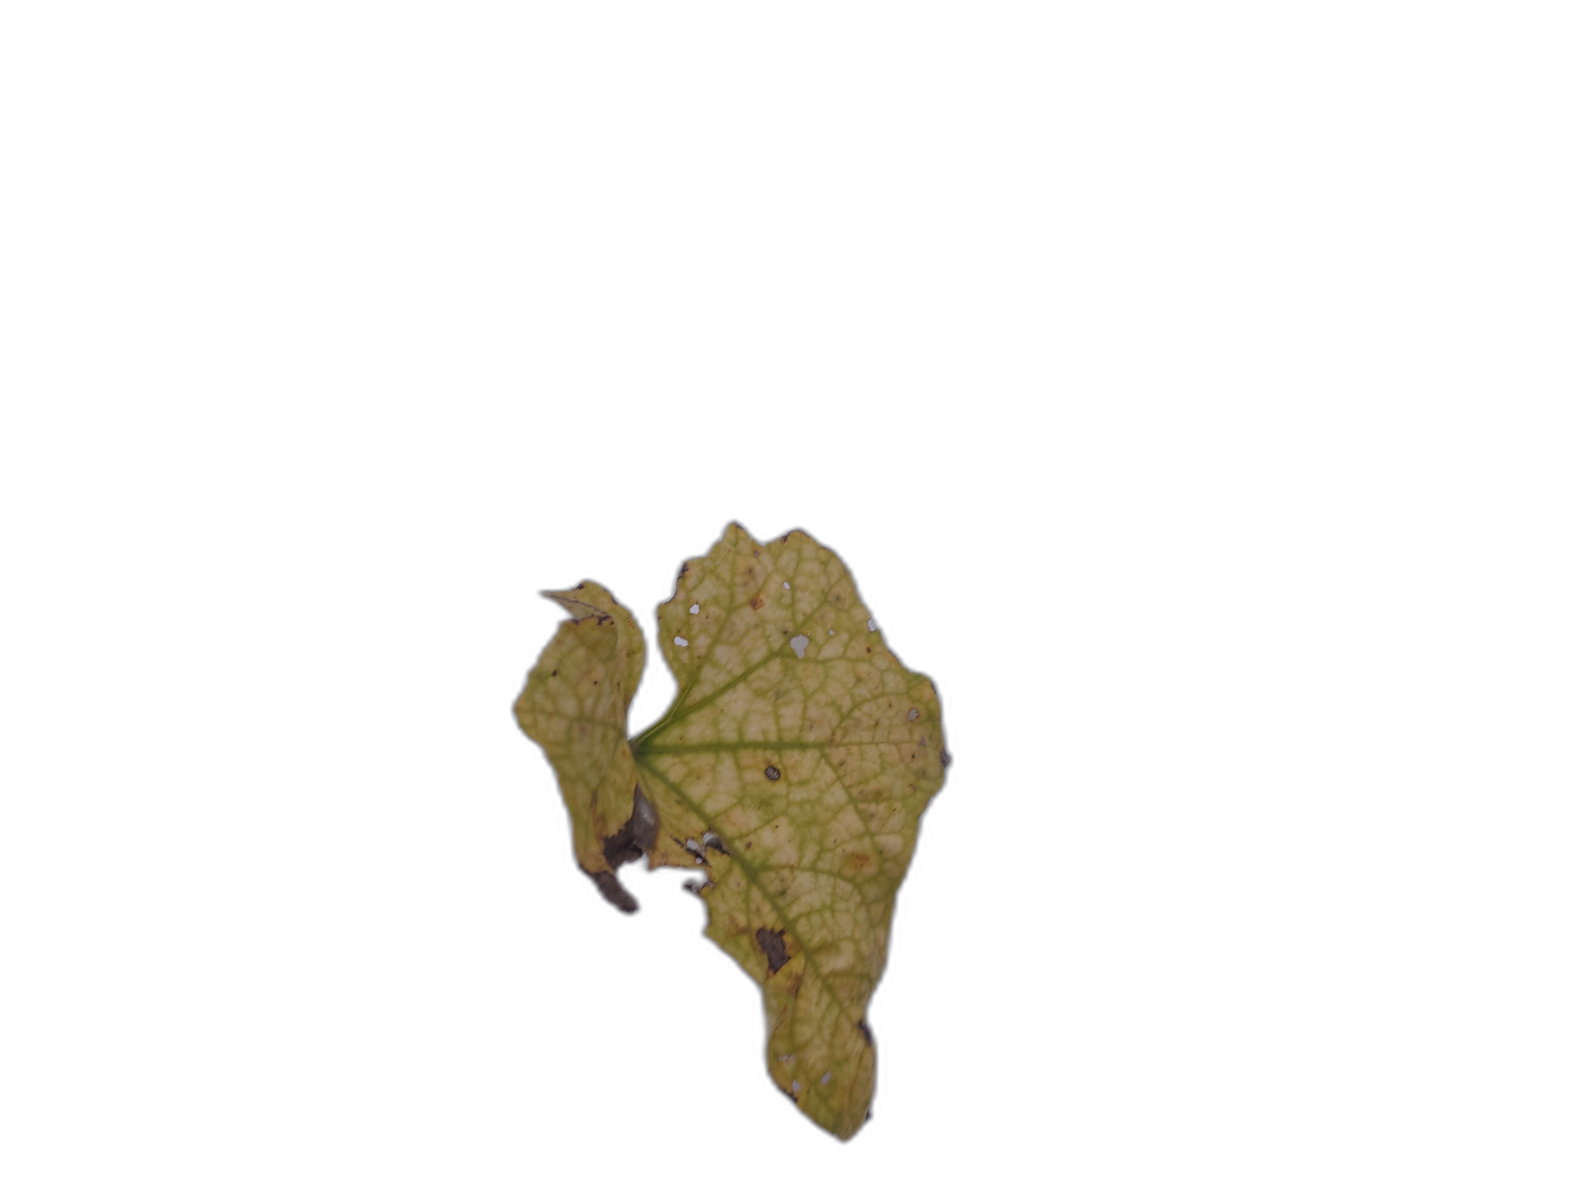
Crop: Zucchini
Label: Anthracnose